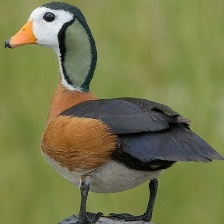
Species: AFRICAN PYGMY GOOSE
Scientific name: NETTAPUS AURITUS
ImageNet parent category: goose